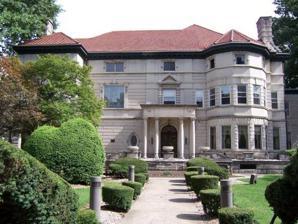
Building: Ambrose-Ward Mansion
Country: United States of America
Year built: 1889
Historic house in New Jersey, United States United States historic place Ambrose-Ward Mansion U.S. National Register of Historic Places New Jersey Register of Historic Places Show map of Essex County, New Jersey Show map of New Jersey Show map of the United States Location 132 South Harrison Street, East Orange, New Jersey Coordinates 40°45′51″N 74°13′20″W / 40.76417°N 74.22222°W / 40.76417; -74.22222 Area 1.2 acres (0.49 ha) Built 1889 Architectural style Second Renaissance Revival NRHP reference No. 82003272 NJRHP No. 1072 Significant dates Added to NRHP September 20, 1982 Designated NJRHP November 6, 1980 Ambrose-Ward Mansion is located in East Orange , Essex County , New Jersey . The mansion was built in 1889 and was added to the National Register of Historic Places on September 20, 1982. See also National Register of Historic Places listings in Essex County, New Jersey References